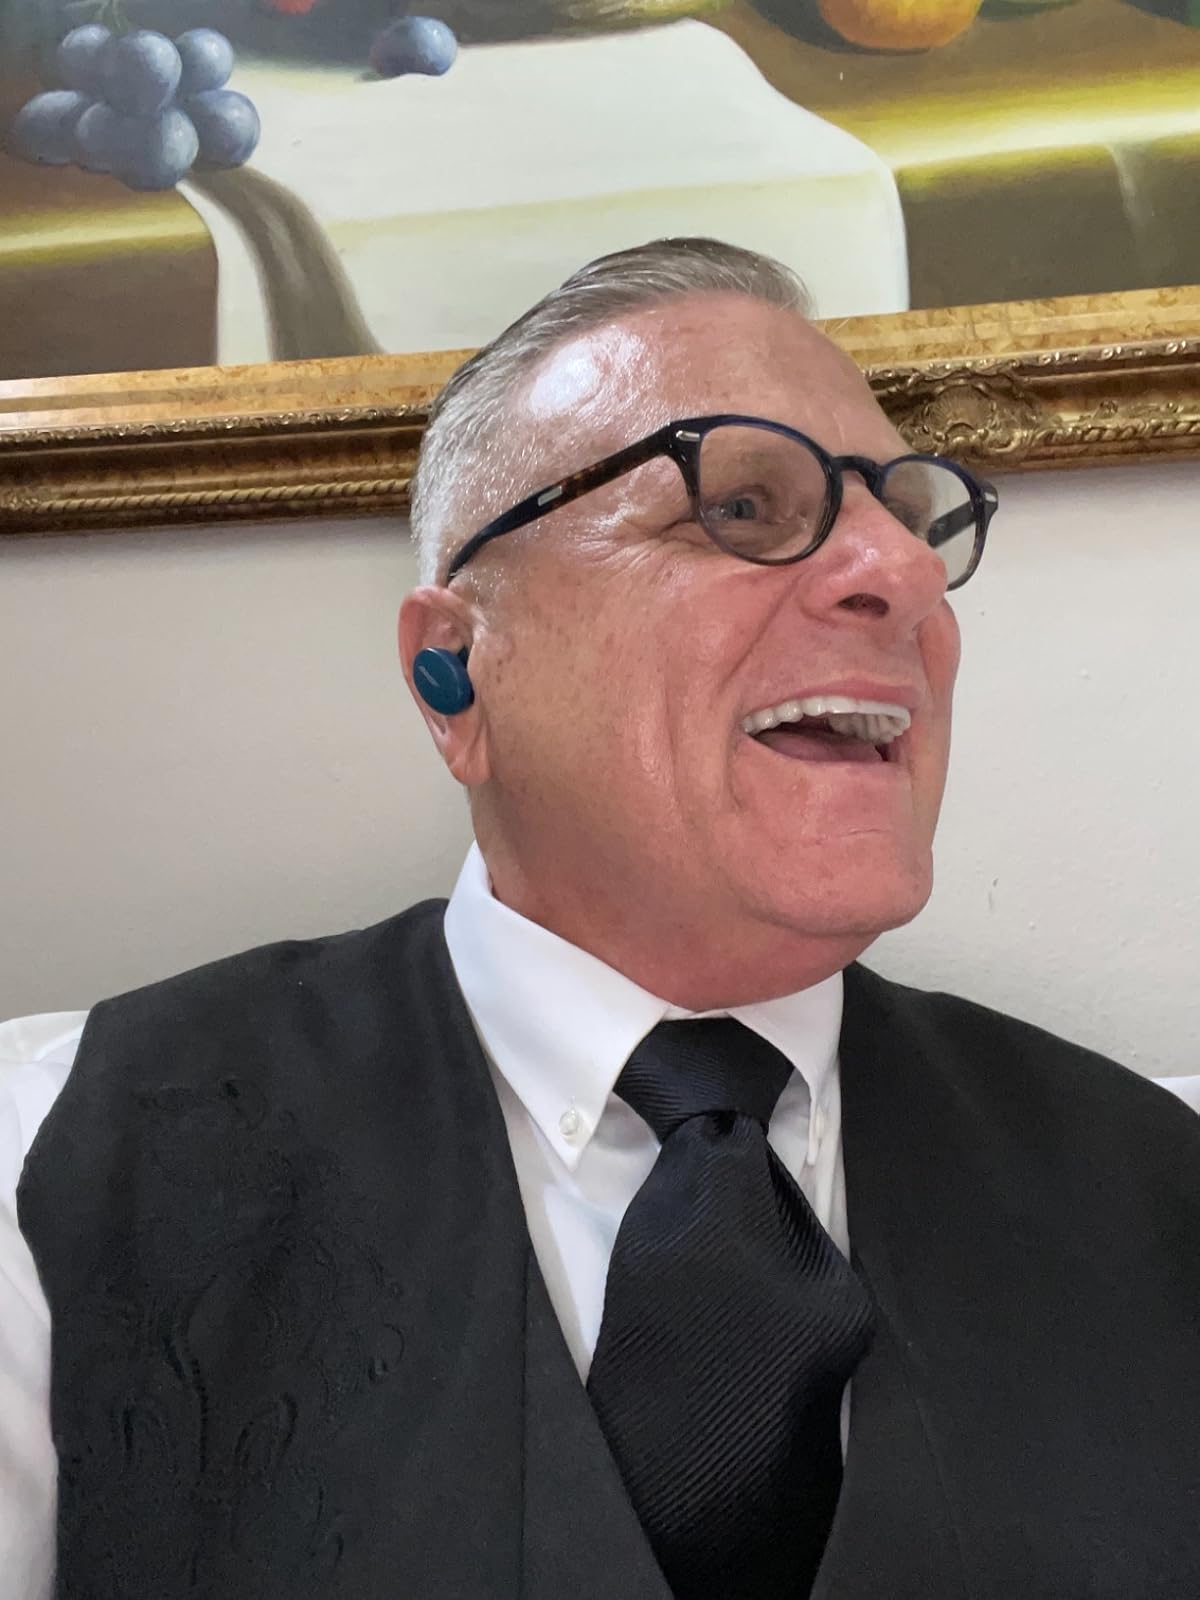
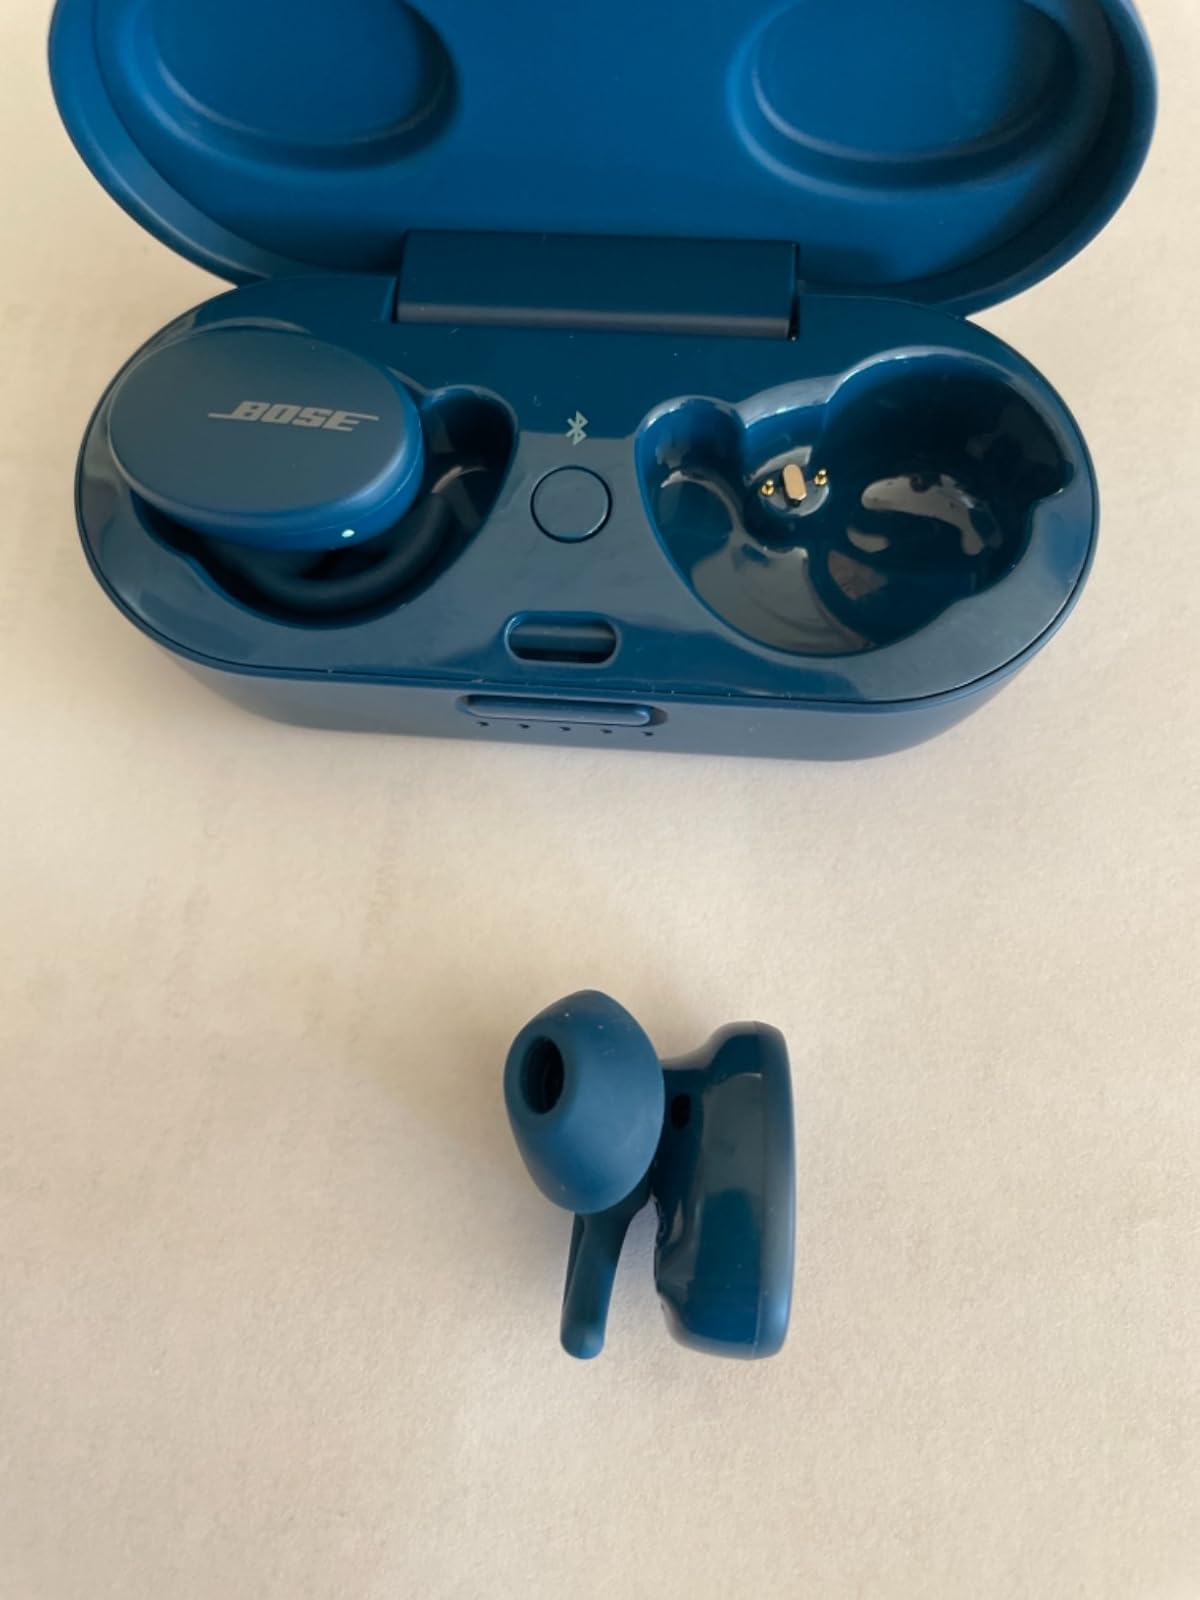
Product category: earbuds
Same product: yes